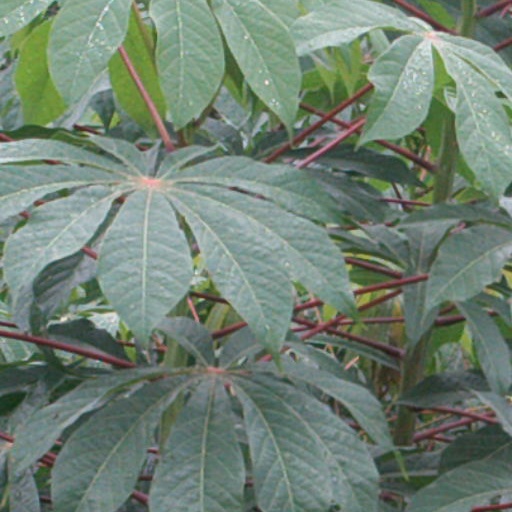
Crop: cassava